Qatar diplomatic crisis

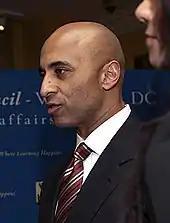
Yousef Al-Otaiba

As part of the Riyadh Summit in late May 2017, many world leaders, including US President Donald Trump visited the region. Trump gave strong support for Saudi Arabia's efforts in fighting against states and groups allied with Iran and the Muslim Brotherhood, leading to an arms deal between the countries. "Business Insider" reported that "Elliott Broidy a top fundraiser for President Donald Trump; and George Nader, Broidy's business partner ... pushed for anti-Qatar policies at the highest levels of government, and expected large consulting contracts from Saudi Arabia and the UAE." Trump's support may have induced other Sunni states to fall in line with Saudi Arabia to take a stance against Qatar. Trump's public support for Saudi Arabia, according to "The New York Times", emboldened the kingdom and sent a chill through other Gulf states, including Oman and Kuwait, for fear that any country that defies the Saudis or the United Arab Emirates could face ostracism as Qatar had. The Saudi-led move was at once an opportunity for the GCC partners and Egypt to punish their adversaries in Doha, to please their allies in Washington, and to remove attention from their own shortcomings and challenges.